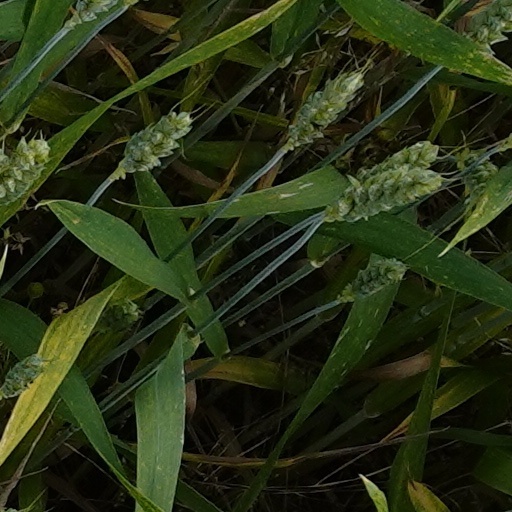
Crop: wheat